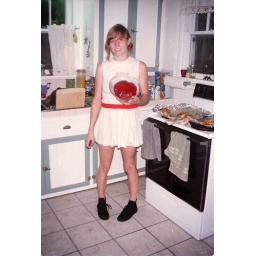
kind of like a cake or lassagna of fruit roll ups, gushers, stackers and fruit by the foot. It was a hit!